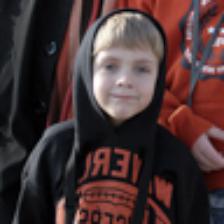
Label: NonHuman